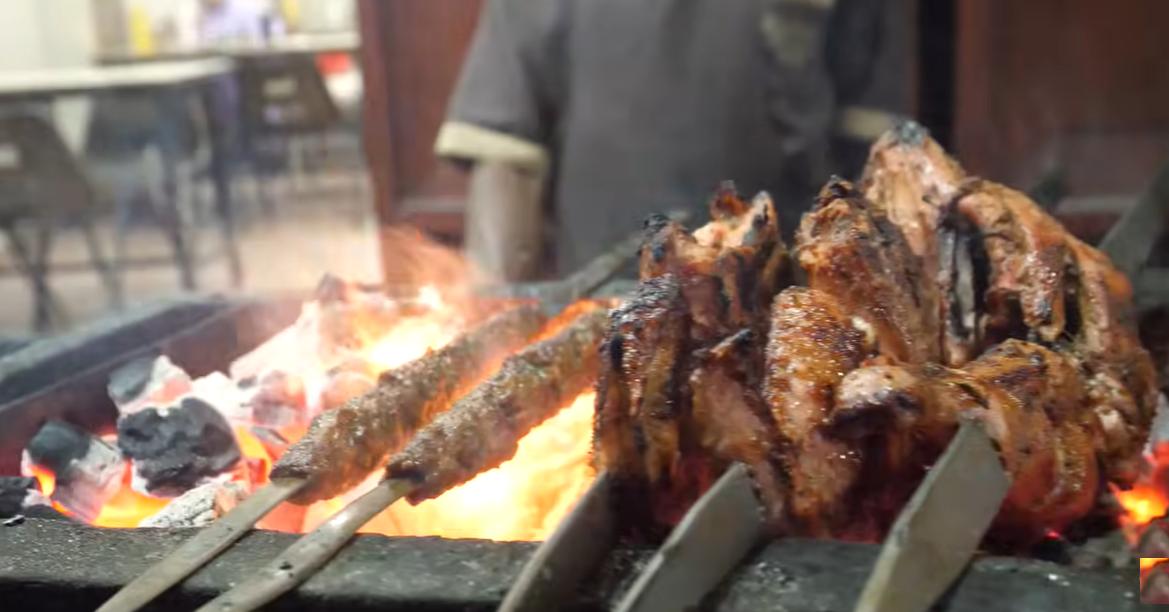
Nyama ikichomwa juu ya moto wa makaa, vipande vikubwa ikiwemo mishakiki vinaoneka vikipikwa kwenye hoteli, huku miale ya moto inaonekana chini. Nyuma kuna mtu anayefanya kazi ya meza.